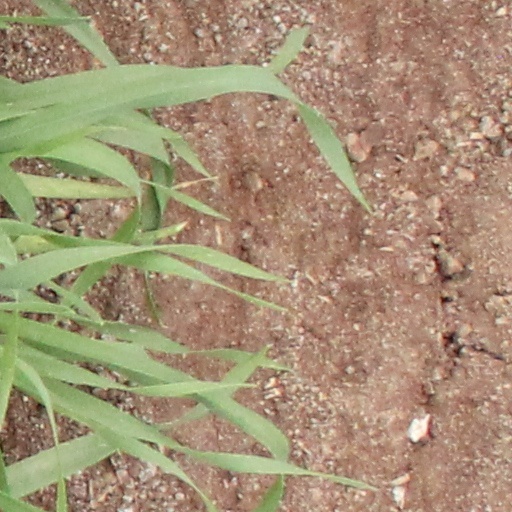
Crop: wheat